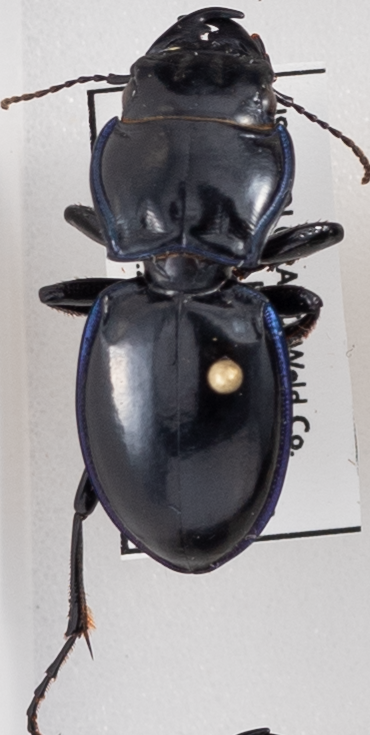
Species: Pasimachus elongatus
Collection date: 2022-06-08
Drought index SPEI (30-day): -0.842
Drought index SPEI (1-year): -1.13
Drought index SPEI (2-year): -1.13